Television in North Korea

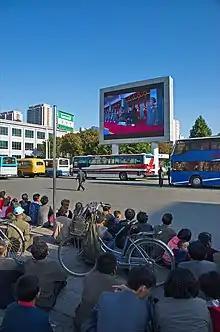
Open air display of Korean Central Television in Pyongyang

Television in North Korea is subject to the Korean Central Broadcasting Committee and controlled by the Propaganda and Agitation Department of the Workers' Party of Korea. A study in 2017 found that 98% of households had a television set. As of 2020, there are over-the-air broadcasts in both analogue and recently launched digital formats.